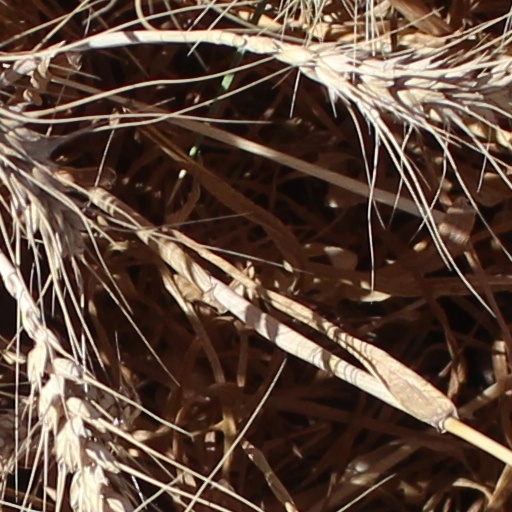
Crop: wheat